Simone Silva

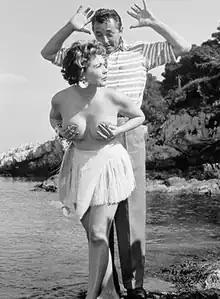
Simone Silva posing topless with Robert Mitchum during the 1954 Cannes festival.

In March 1954 Silva travelled to Cannes for the seventh Film Festival in an attempt to get herself noticed. She succeeded, and the festival organisers awarded her the honorary title of "Miss Festival 1954". She was asked to pose for press photographs with Robert Mitchum on a beach of one of the French Riviera's Lérins Islands, near Cannes. The photocall turned into the story of the festival when Silva removed her top and posed cupping her bare breasts in her hands, while Mitchum played along. Such was the scramble to get the best shots that several photographers were injured in the melée, with two reportedly suffering broken limbs. The press loved it, and the photographs were published around the world. The festival committee, however, were horrified that what they considered a vulgar and cheap publicity stunt had completely overshadowed the serious business of the fortnight, and Silva was asked to leave the festival.